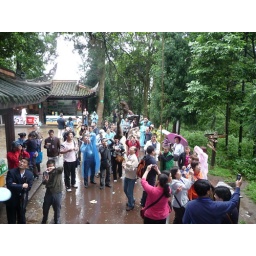
ME- monkeys in tree